Sonestown Covered Bridge

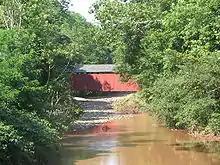
The covered bridge seen from the new bridge in August 2006, with muddy water from erosion prevention work being done upstream in Muncy Creek.

The pressure of the flood on the Sonestown Covered Bridge moved the center of the structure almost downstream. This and other major damage closed the bridge from January until late December 1996. It was one of 69 publicly owned bridges in Pennsylvania destroyed or closed by the flooding. Sullivan County owns the bridge and paid for its repair, which was mandated by the state since it is listed on the NRHP. The original bid was for $93,000, and the repair was done by Lycoming Supply Inc. of Williamsport for $89,000 over 60 days between mid-November and Christmas. The bridge's closure caused a detour for those who normally used the bridge to reach their homes and businesses.